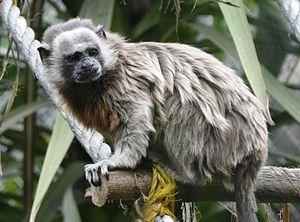
Le Tamarin à pieds blancs ou Pinché aux pieds blancs ou Pinché brun-argenté, est une espèce de primate de la famille des Callitrichidae et classé comme vulnérable par l'UICN. Ce singe endémique de la Colombie est menacé par la destruction de son habitat.